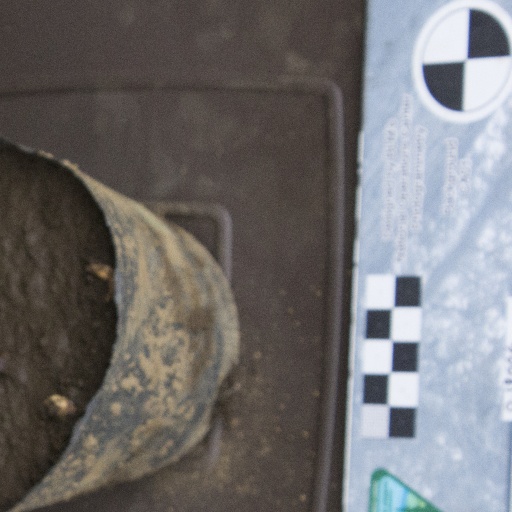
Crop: soybean